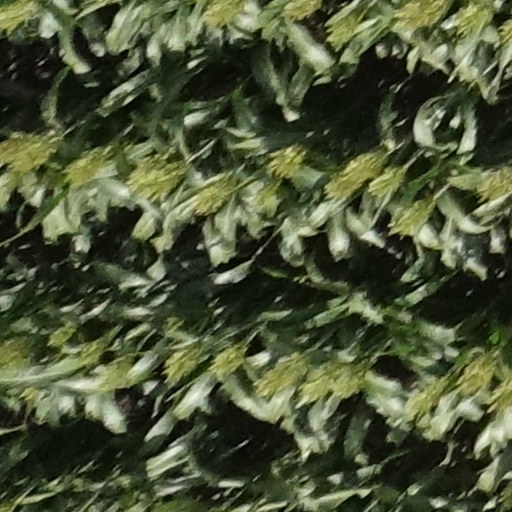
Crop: sorghum